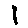
Label: 1